Ross Mountain

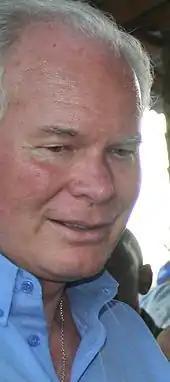
Ross Mountain in 2009

Ross Stewart Mountain (born in Christchurch, New Zealand in 1944) has spent most of his career in the service of the United Nations working on humanitarian, recovery, development and peacekeeping operations in Asia, Africa, the Middle East, the Caribbean, and the Pacific as well as assignments based in Geneva, Switzerland promoting non-governmental action and managing UN humanitarian operations.